Atlantropa

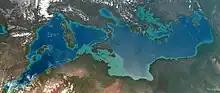
An artist's conception of what Atlantropa might have looked like as seen from space

The central feature of the Atlantropa proposal was to build a hydroelectric dam across the Strait of Gibraltar, which would have generated enormous amounts of hydroelectricity and would have led to the lowering of the surface of the Mediterranean Sea by as much as , opening up large new areas of land for settlement, such as in the Adriatic Sea. Four other major dams were also proposed: